Tao people

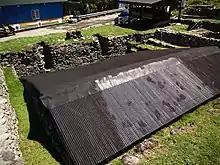
Traditional Tao dwelling built partially underground

The word "Tao" simply means "person"/"human" in the language of the Tao people. The word "Yami" (meaning "north") originated from Japanese ethnologist Torii Ryūzō. He used the term to refer to the culture and language of the Tao people. In recent years, some Tao people have rejected the name, but opinion remains divided. While this indigenous group identifies collectively by the name Tao or Yami, individual communities on the island affiliate with unique names tied to their locality.